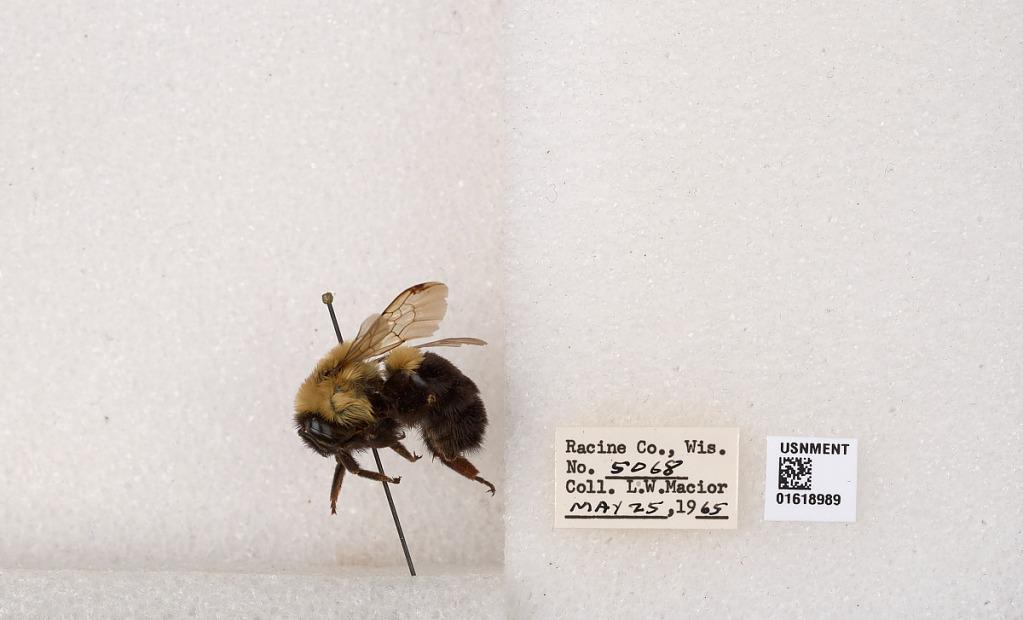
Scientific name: Bombus impatiens Cresson
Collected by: L. Macior
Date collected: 1965-5-25
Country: United States
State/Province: Wisconsin
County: Racine
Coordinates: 42.7299, -87.8123